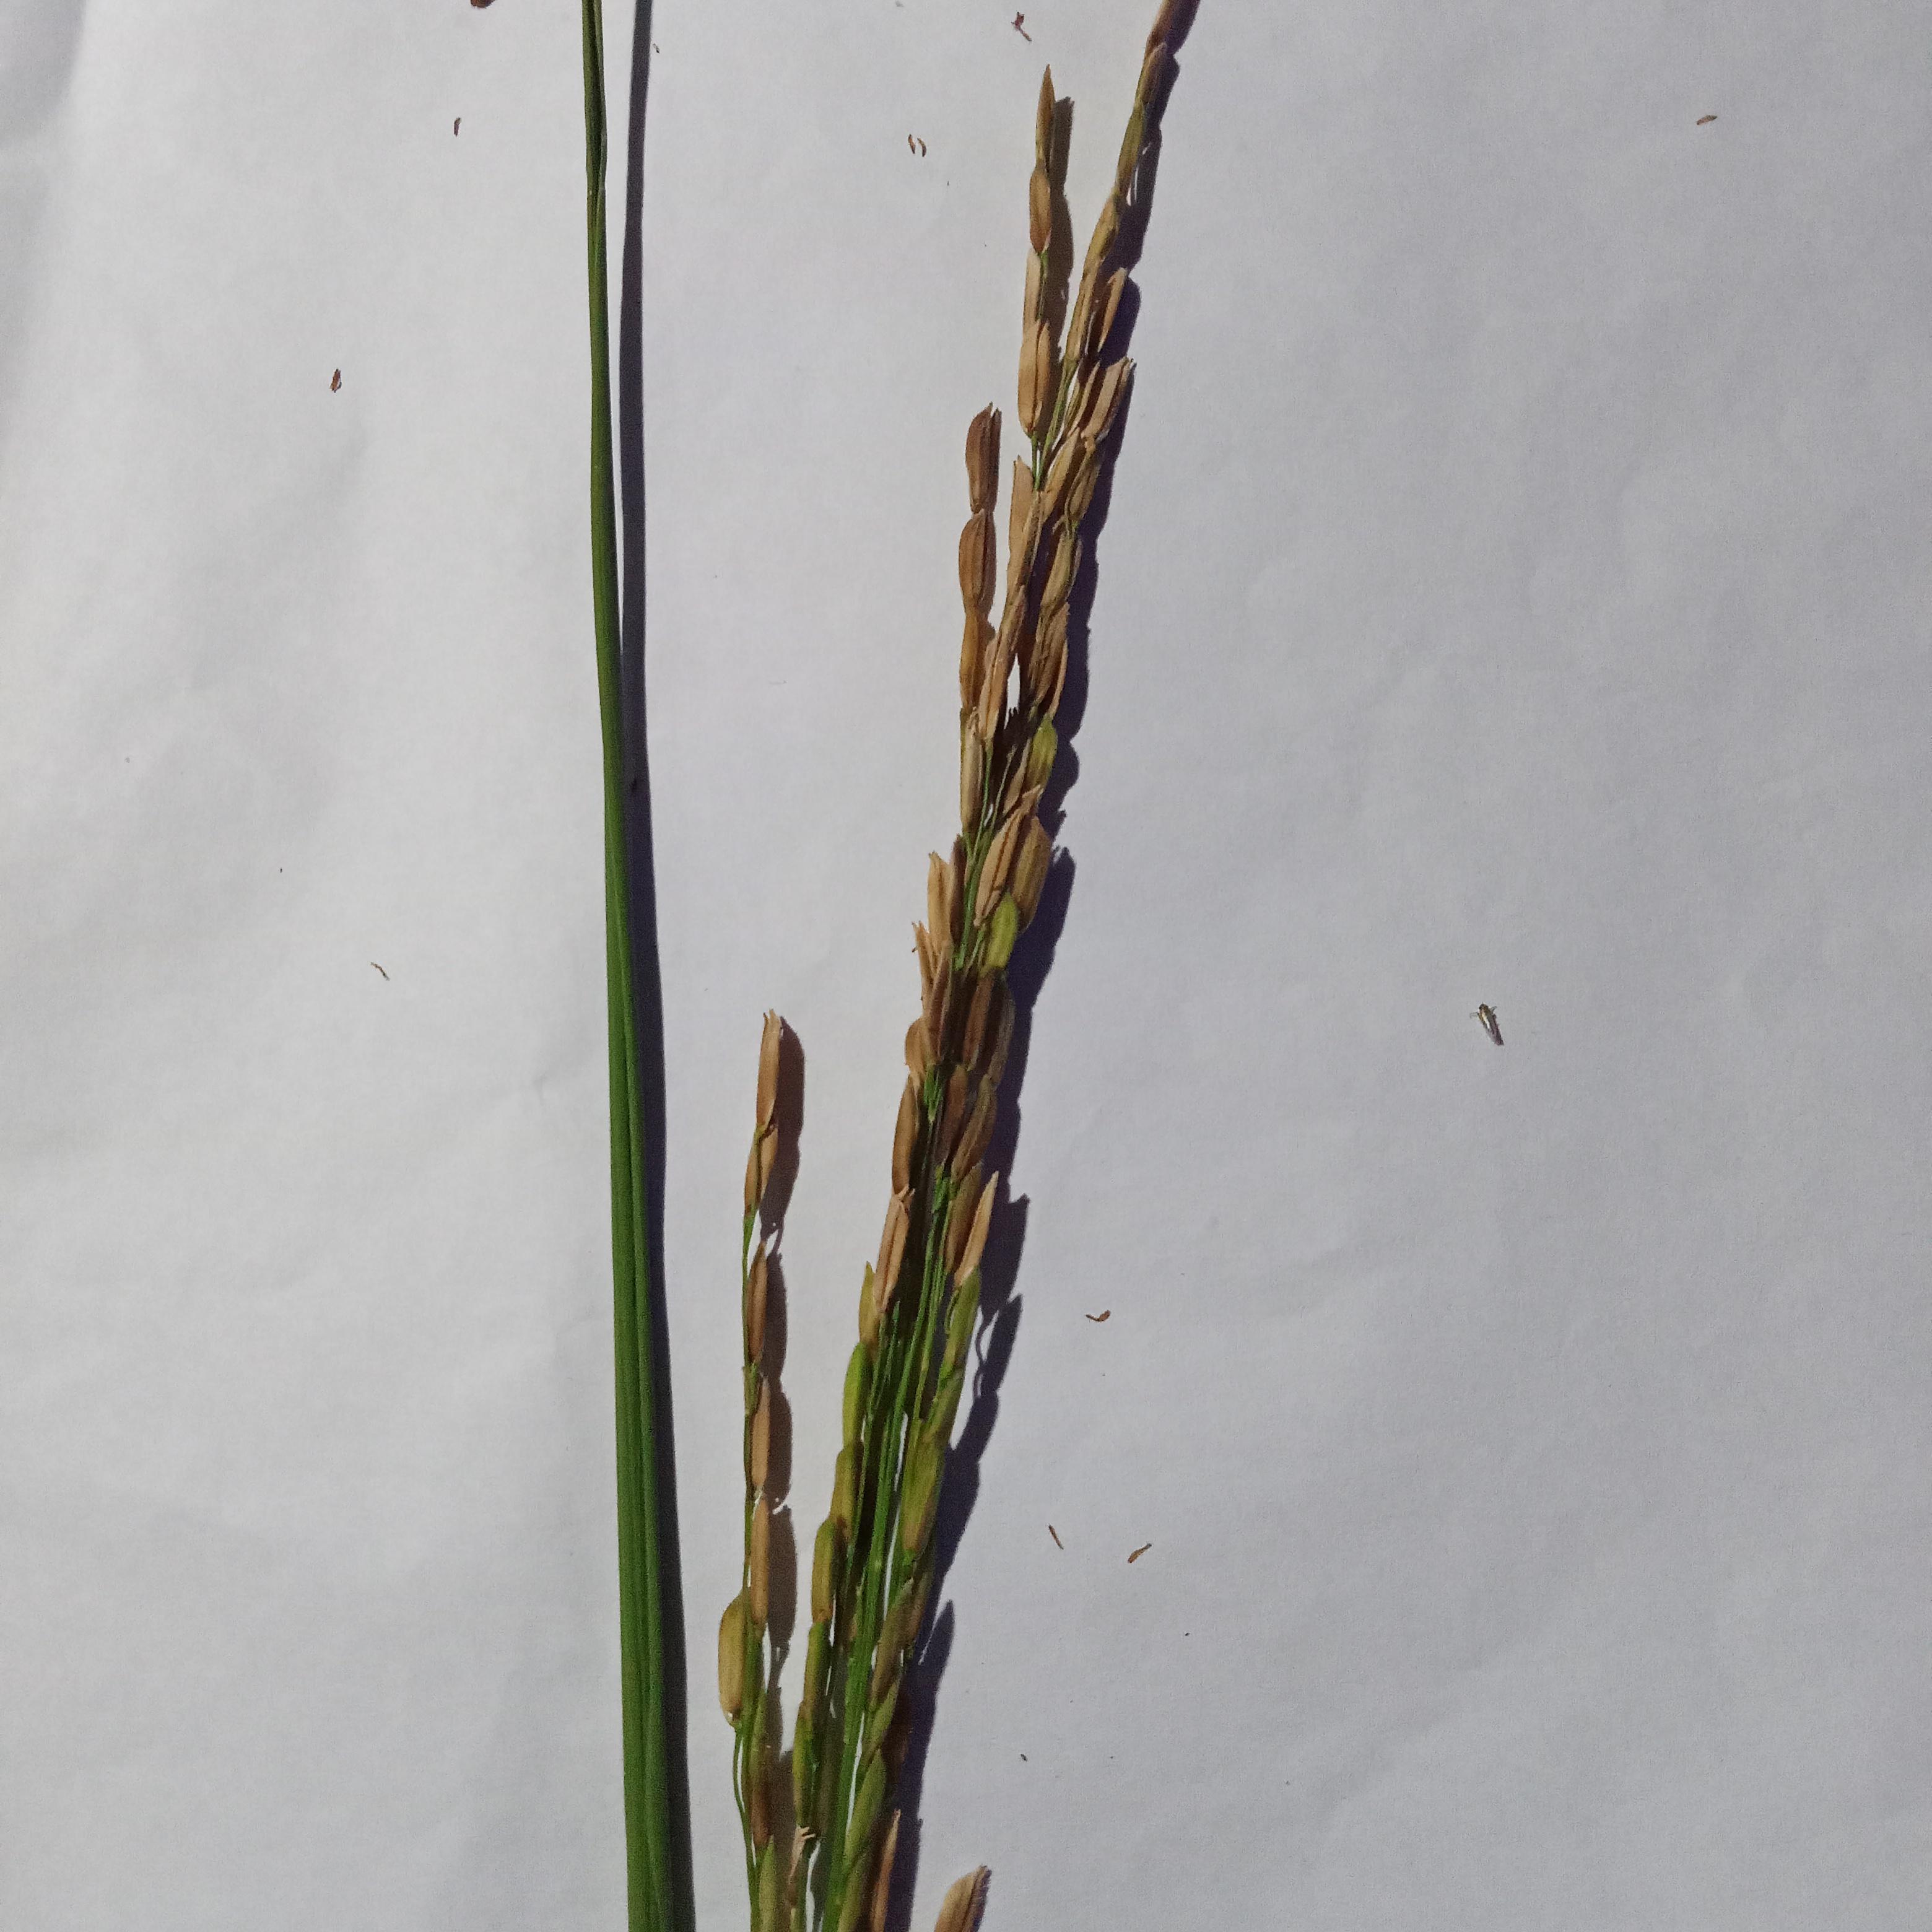
Label: Rice___Neck_Blast